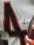
Number: 4